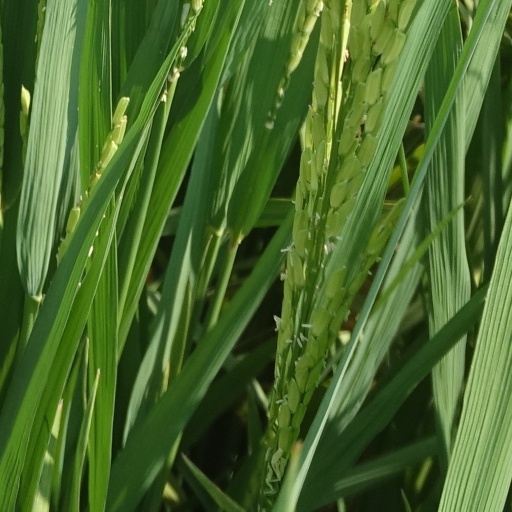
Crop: rice